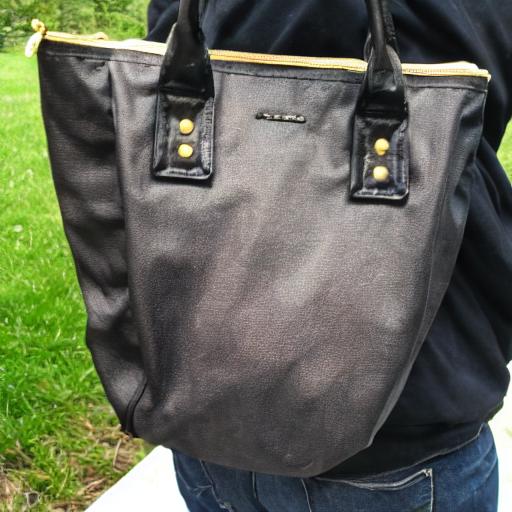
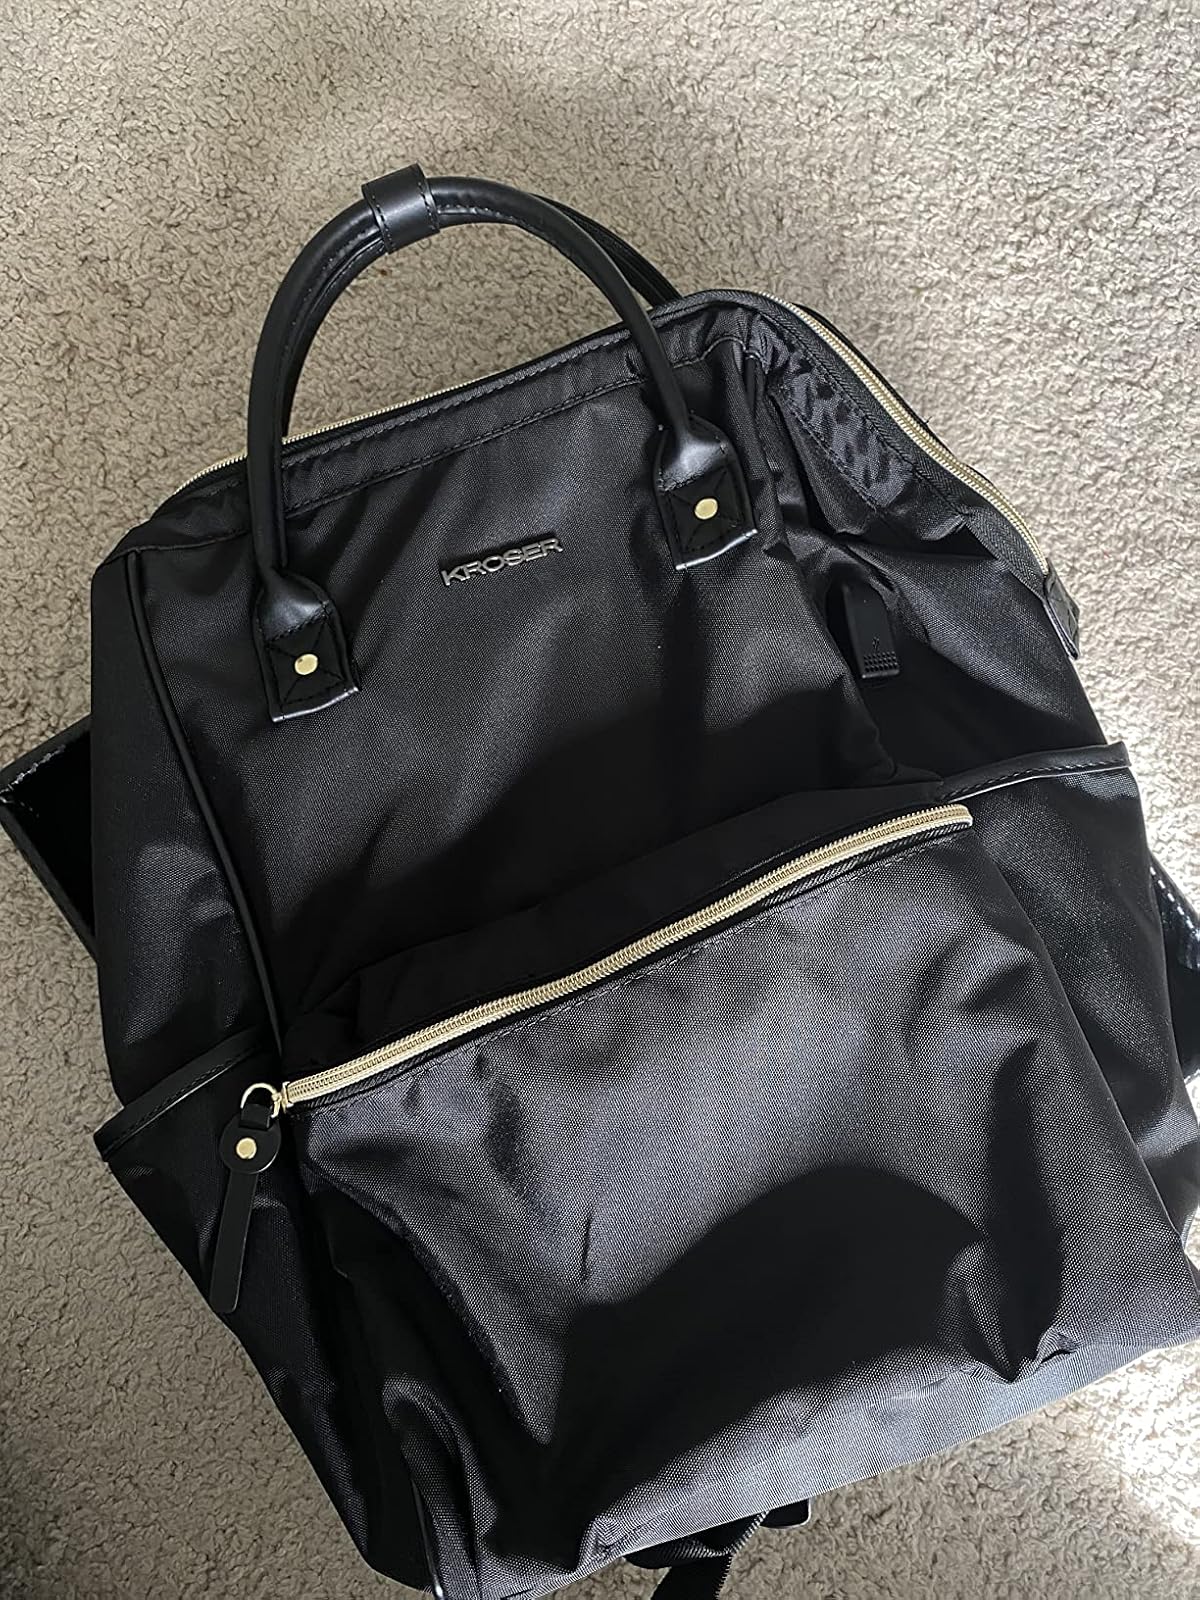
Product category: bag
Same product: no